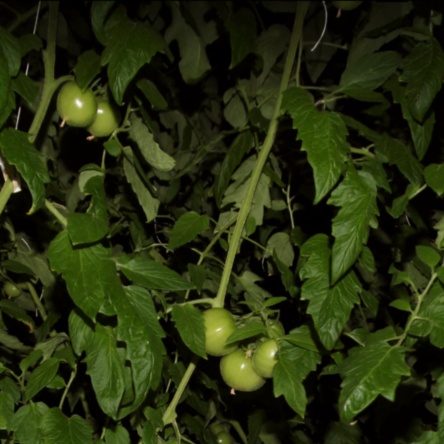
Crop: tomato